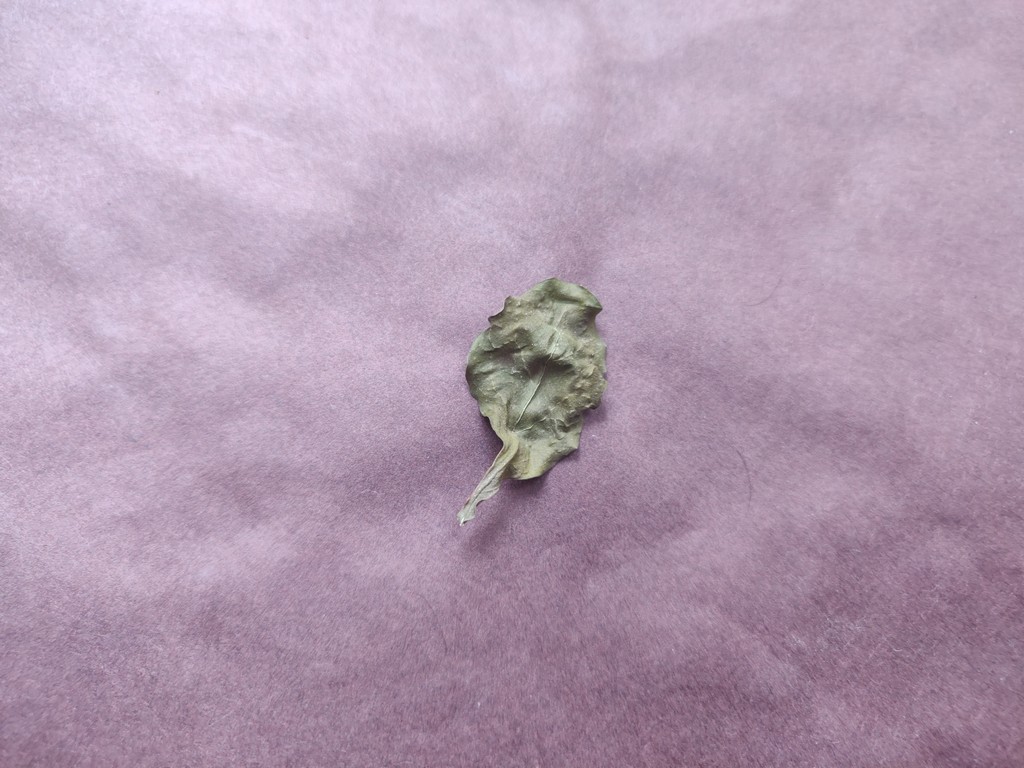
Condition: Dried
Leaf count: single
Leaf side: unknown